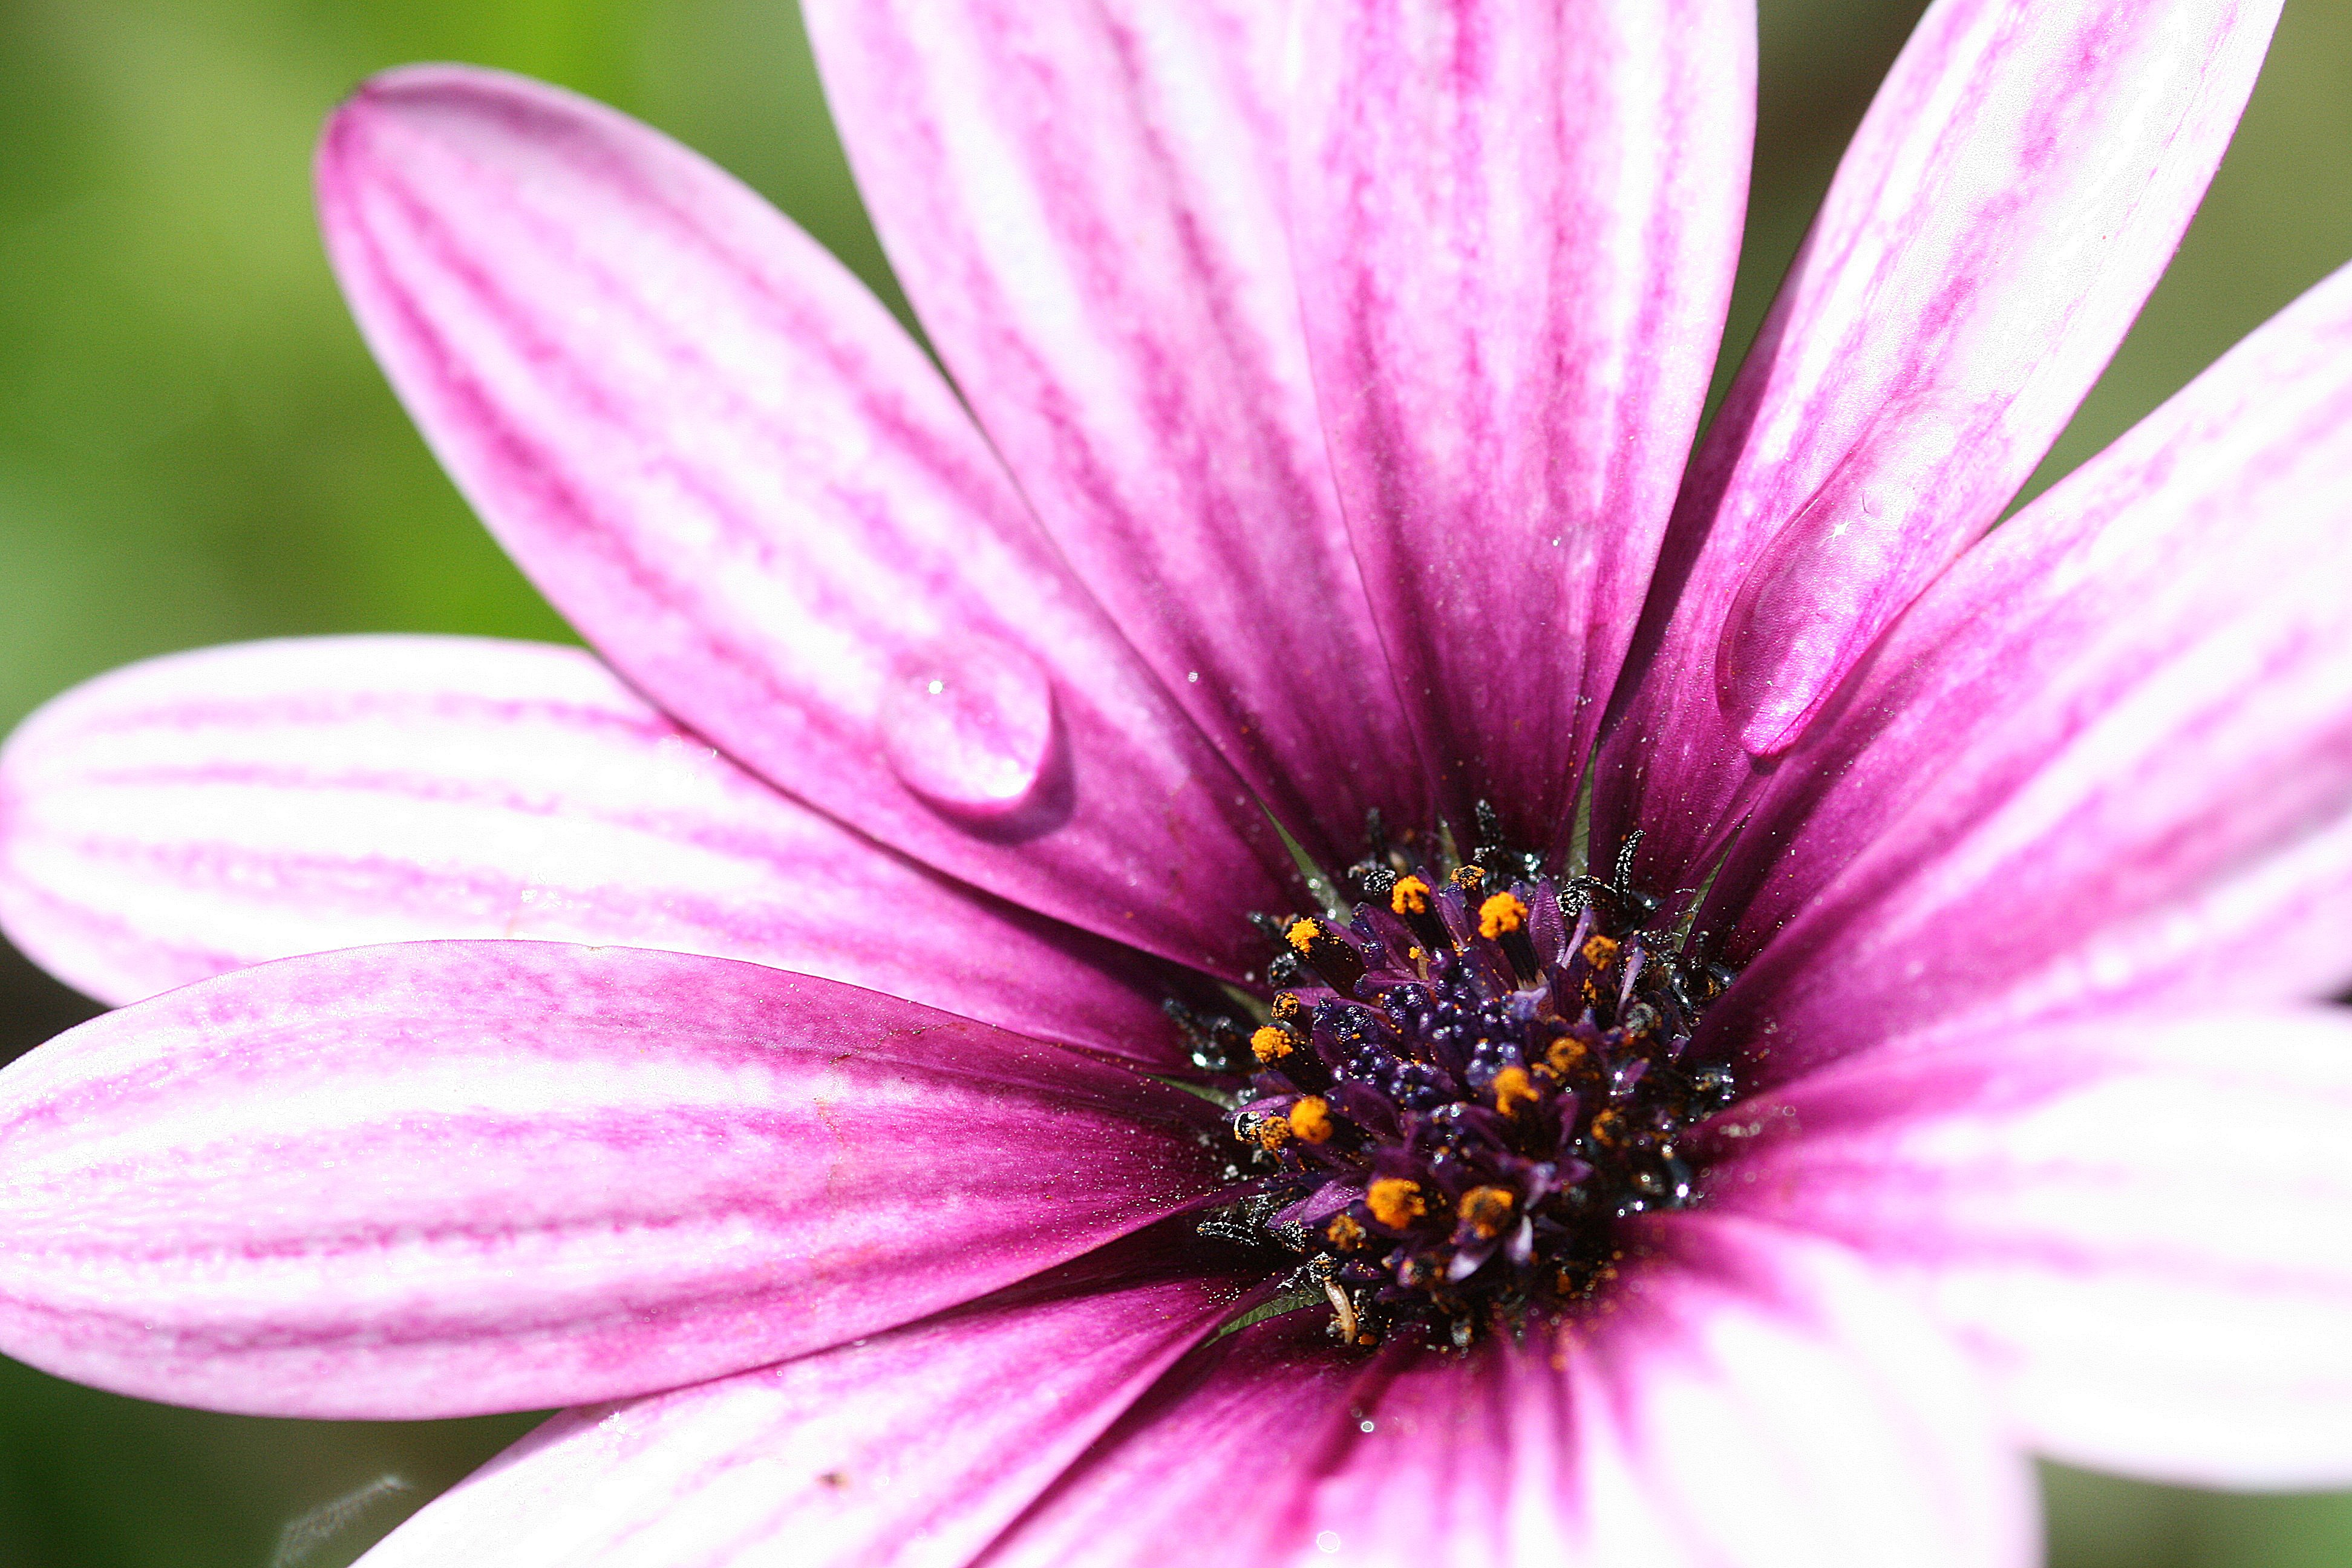
nature, blossom, plant, photography, flower, petal, daisy, pollen, botany, pink, flora, wildflower, close up, dewdrop, macro photography, flowering plant, daisy family, land plant, garden cosmos